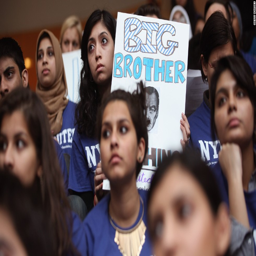
students at a town hall in february to discuss surveillance of communities .